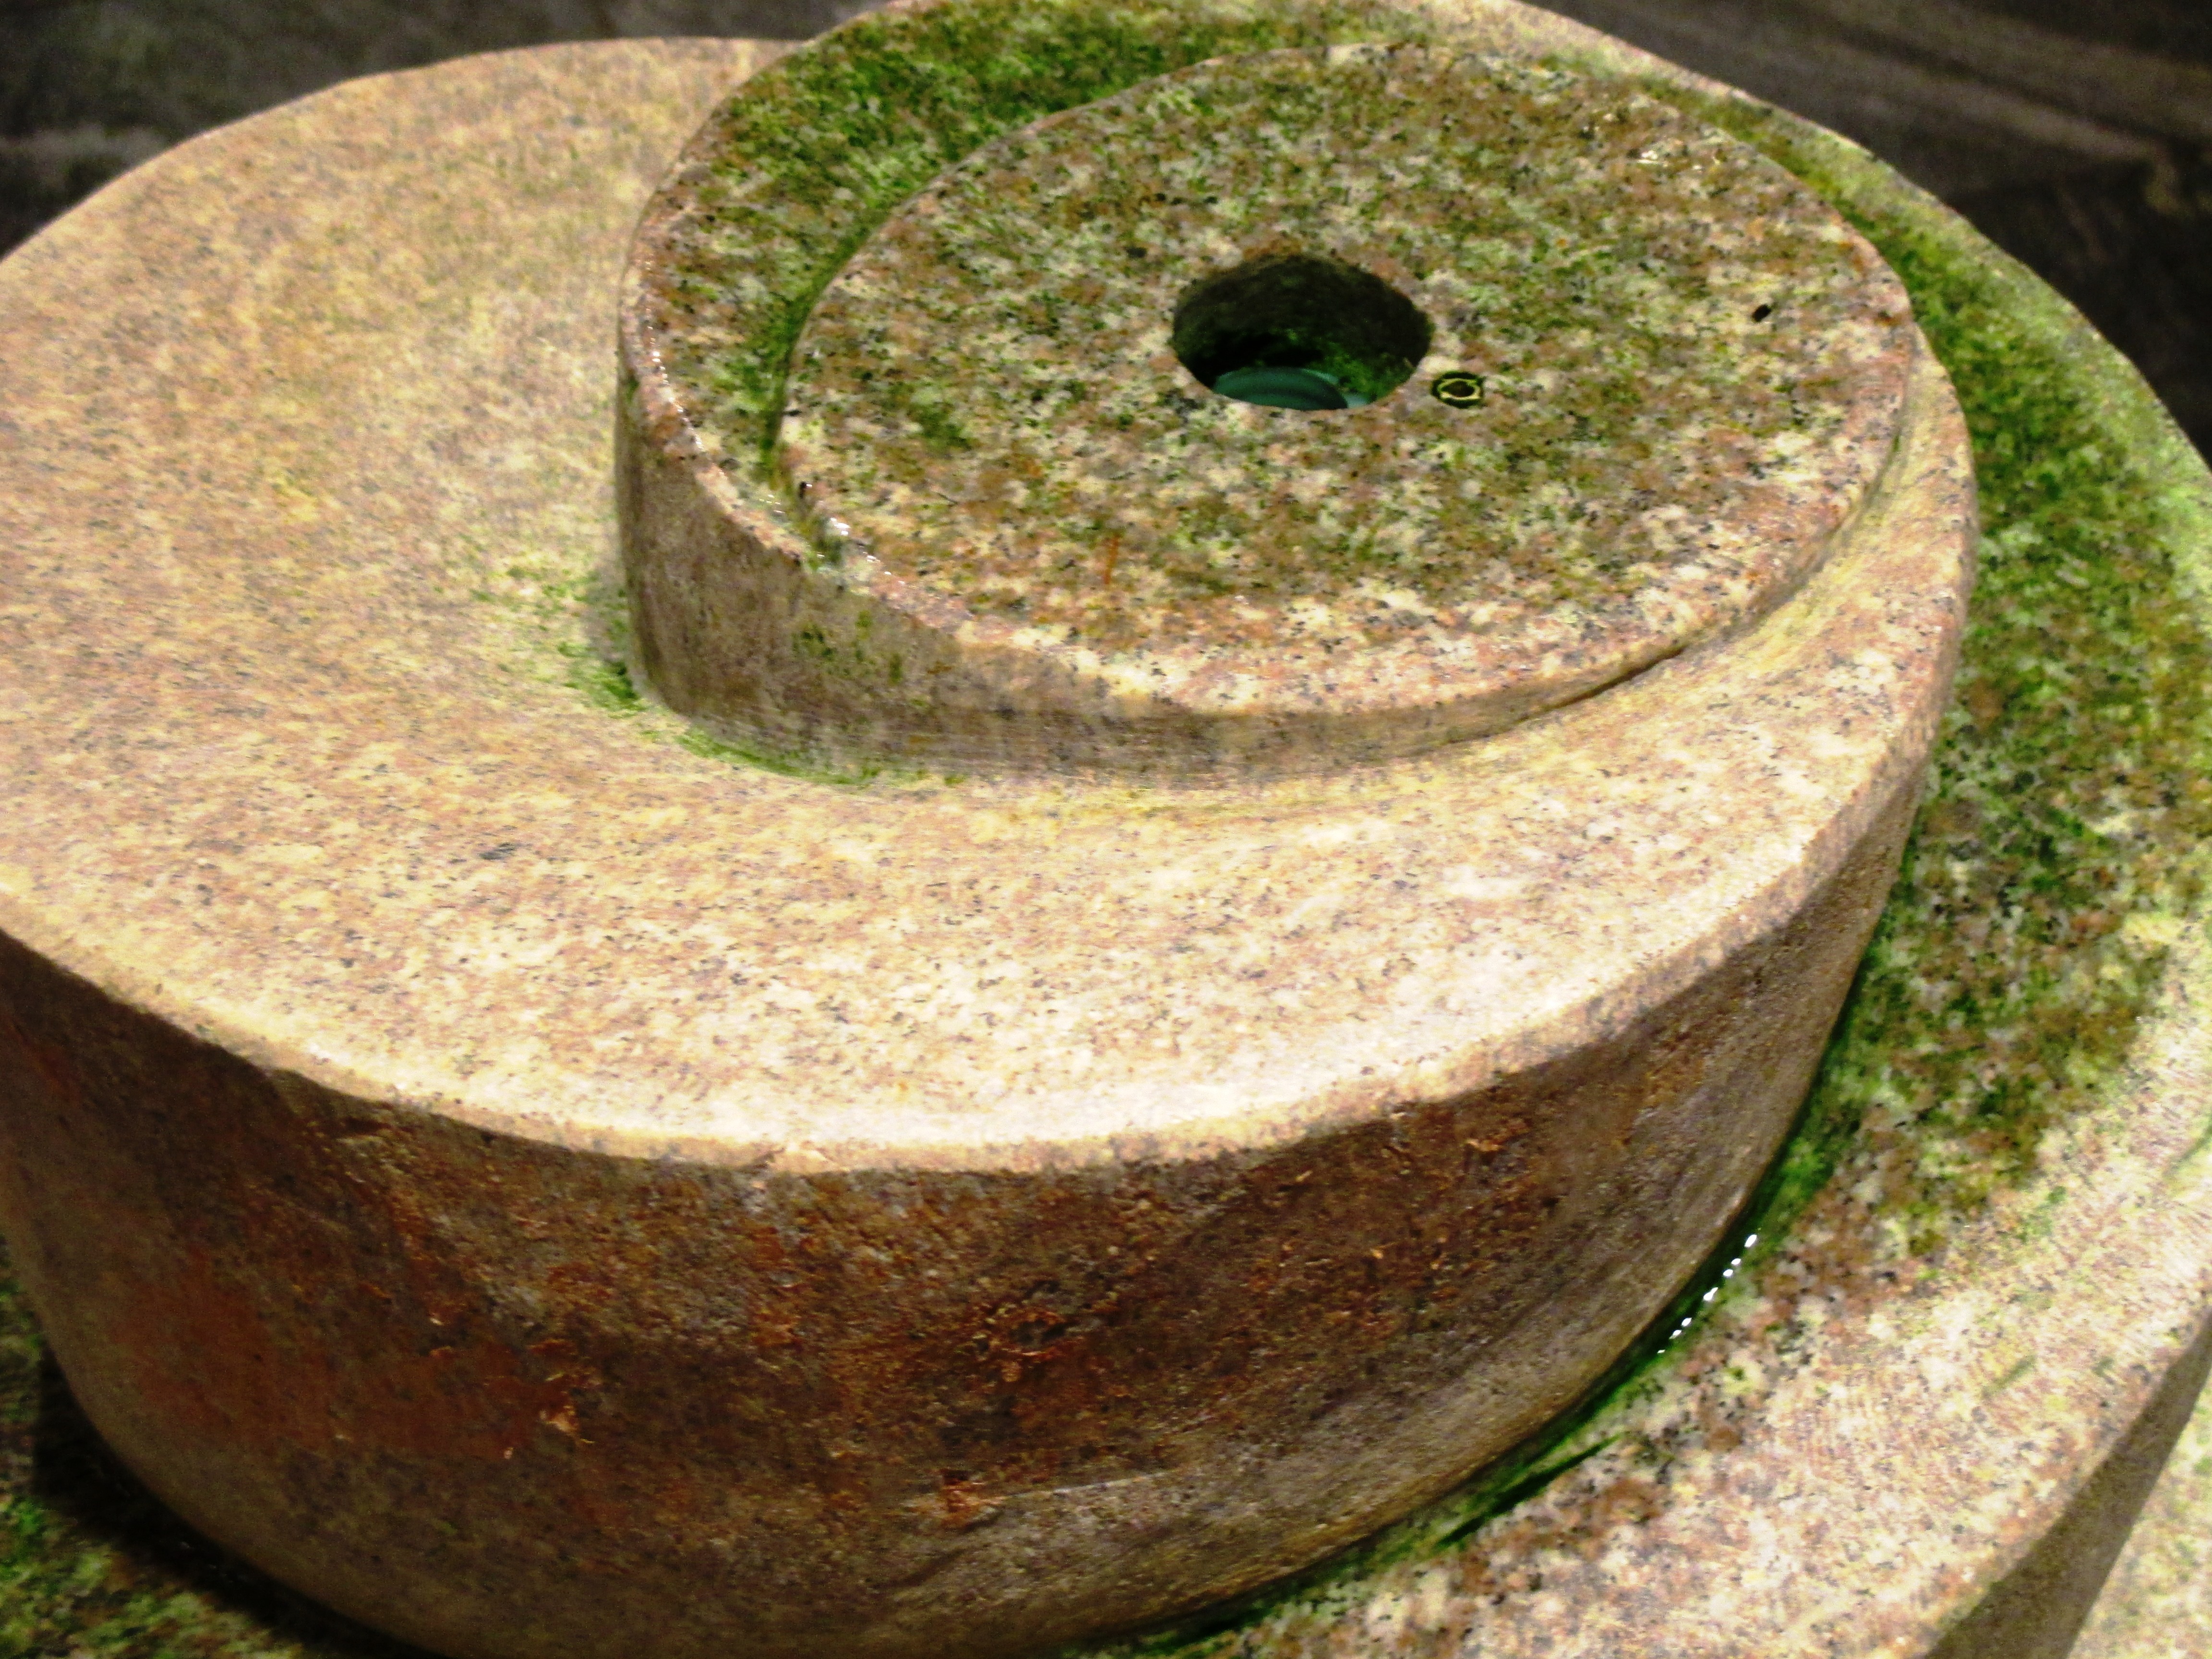
water, trunk, stone, seaweed, soil, fountain, flowerpot, water feature, man made object, indoor fountain